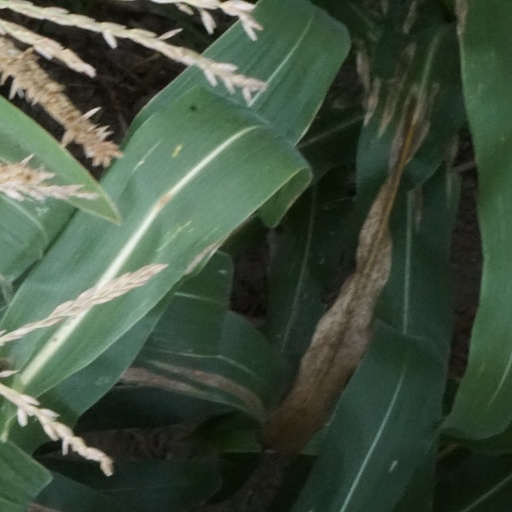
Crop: maize; corn